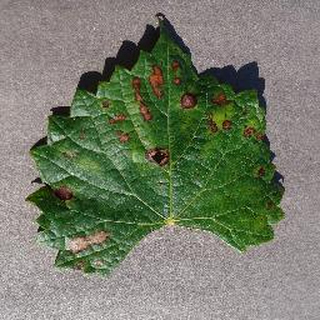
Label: grape_esca_black_measles